1952 Summer Olympics

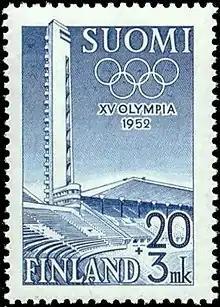
Finnish postage stamp featuring the Helsinki Olympic Stadium issued in 1951

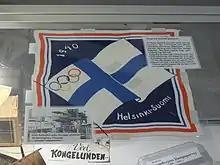
A rare souvenir cloth of the cancelled 1940 Summer Olympics in Helsinki at Sporvejsmuseet Skjoldenæsholm in Denmark. The small picture shows some of the Copenhagen tram trailers which was exported to Helsinki due to the Olympics before it was cancelled

Inspired by the success of the Swedish 1912 Olympics, Finnish sports fans began to arouse the idea of their own Olympic Games: for example, Erik von Frenckell publicly presented his dreams of the Finnish Olympic Games at the opening of the 1915 Töölön Pallokenttä.